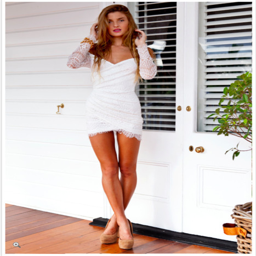
white lace dress off the shoulder